Xavier: Renegade Angel

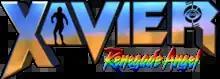

Xavier: Renegade Angel is an American adult animated black comedy television series created by Vernon Chatman and John Lee, who are also the creators of "Wonder Showzen". The show was produced by PFFR, with animation by Cinematico. It premiered on November 4, 2007, on Adult Swim and November 1, 2007, on the Adult Swim website.